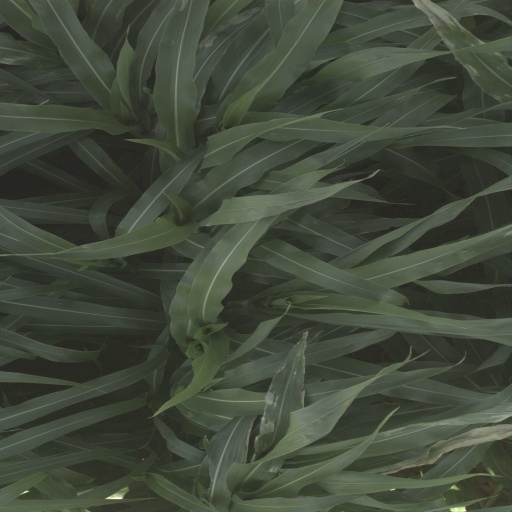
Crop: sorghum